Phonograph record

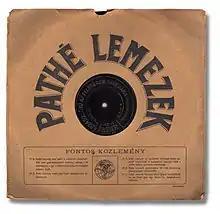
Hungarian Pathé record, 90 to 100 rpm

The first commercially sold disc records were created by Emile Berliner in the 1880s. Emile Berliner improved the quality of recordings while his manufacturing associate Eldridge R. Johnson, who owned a machine shop in Camden, New Jersey, eventually improved the mechanism of the gramophone with a spring motor and a speed regulating governor, resulting in a sound quality equal to Edison's cylinders. Abandoning Berliner's "Gramophone" trademark for legal reasons in the United States, Johnson's and Berliner's separate companies reorganized in 1901 to form the Victor Talking Machine Company in Camden, New Jersey, whose products would come to dominate the market for several decades.